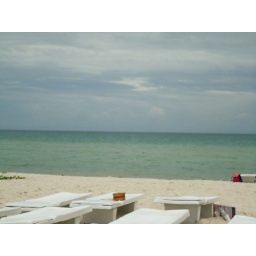
The beach was nice in Progresso, but the water is not as clear as it is in Cozumel.